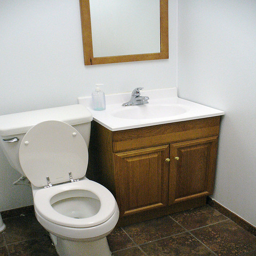
A bathroom with a toilet, mirror, and a sink.
A toilet, sink and mirror are in a bathroom.
A bathroom a white toilet and sink and wooden cabinet doors.
A bathroom showing a toilet and a sink.
The bathroom is clean and also had tile floors.